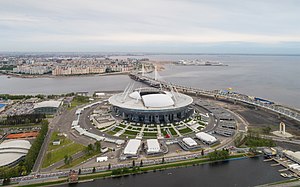
Krestovskij Stadion
Krestovskij Stadion
Krestovskij Stadion er et stadion i Sankt Petersborg i Rusland. Stadionet blev bygget op til Ruslands værtsskab ved Confederations Cup 2017 og VM i fodbold 2018, og blev indviet 22. april 2017. Det er til daglig hjemmebane for Premier League-klubben FC Zenit.